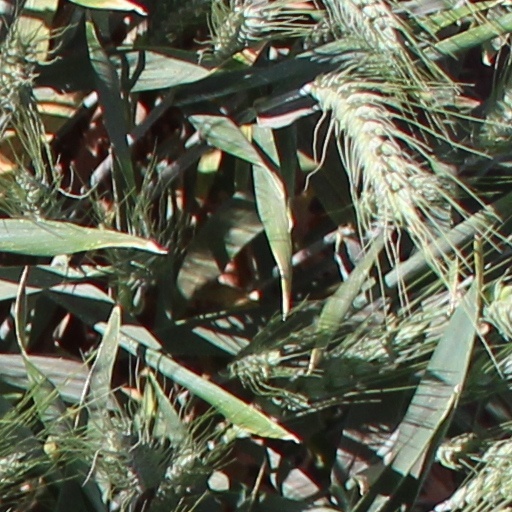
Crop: wheat